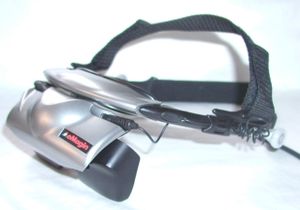
Stereoskop / De forskellige betragtningsmåder / De nyeste muligheder
Et HMD med en separat videokilde vist foran hver øje til opnåelse af en stereoskopisk effekt
Et stereoskop, er et apparat, der er i stand til at vise billedpar, der er lavet sådan, at der ved betragtning i et stereoskop opstår en 3-dimensionel illusion.